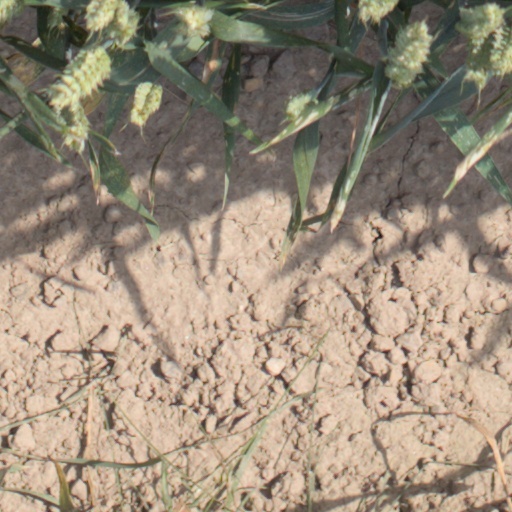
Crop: wheat